Nagoya Shrine

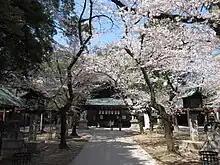
Main hall of Nagoya Shrine during spring (2012)

The is a Shinto shrine located in Marunouchi in the Naka Ward in Nagoya, central Japan.